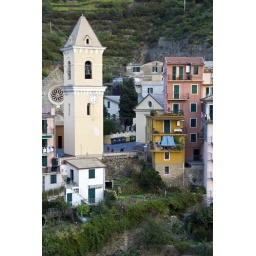
clock tower in Manarola... look closely at the tiny dot waving - that's my mom :)